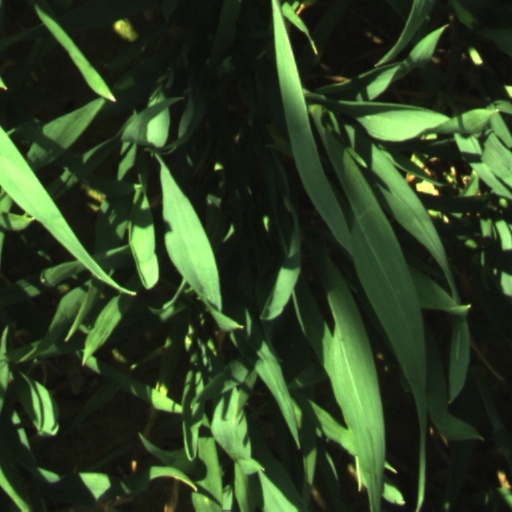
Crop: wheat